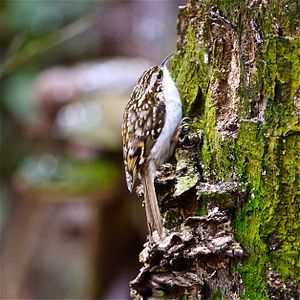
Træløber
Træløberen er 12,5 cm lang spurvefugl, der er almindelig i skove og parker i Danmark. Den findes desuden i det meste af Europa og Asien.